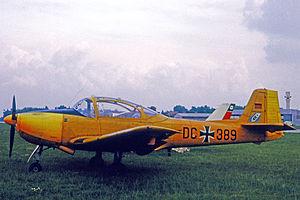
Le Piaggio P.149 est un avion d'entraînement italien des années 1950 qui fut notamment construit sous licence ouest-allemande par Focke-Wulf.